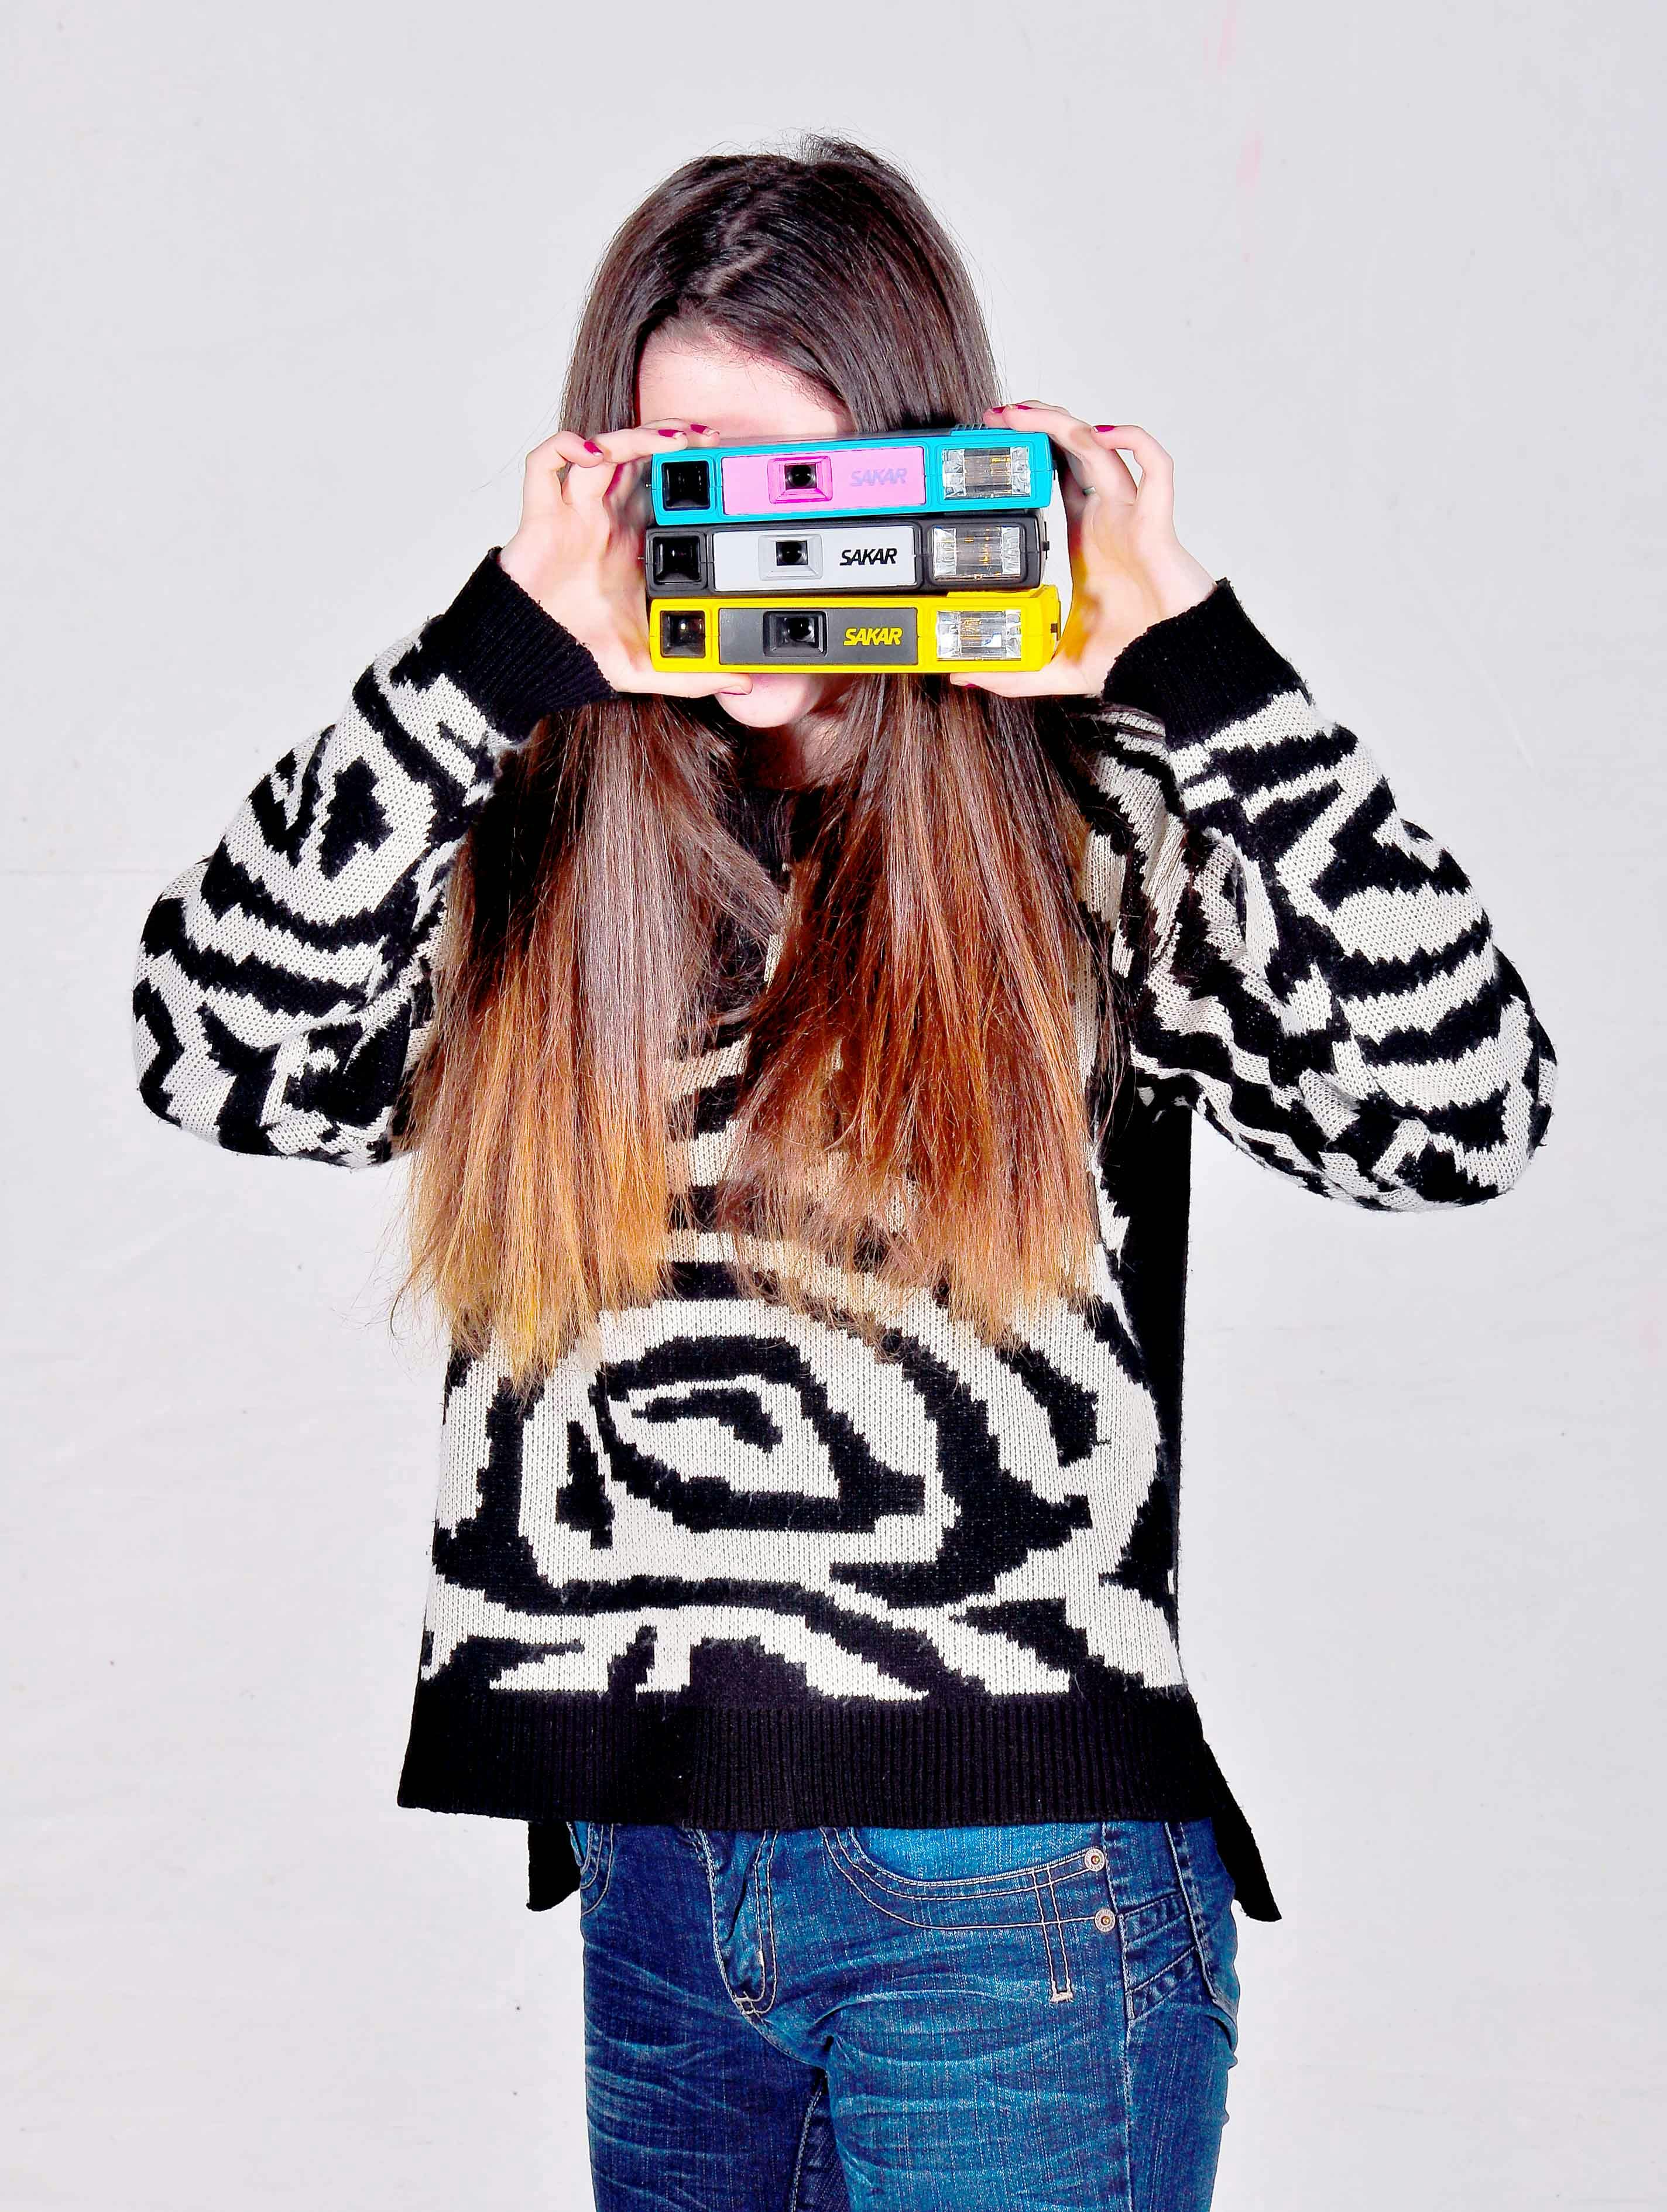
woman, clothing, hair, jeans, outerwear, white, black, neck, sleeve, gesture, t shirt, headgear, font, black hair, happy, eyewear, jersey, electric blue, denim, sportswear, waist, magenta, design, fur, fashion design, fashion accessory, pattern, cap, graphics, logo, graphic design, illustration, top, brand, hood, costume, jewellery, beanie, personal protective equipment, moustache